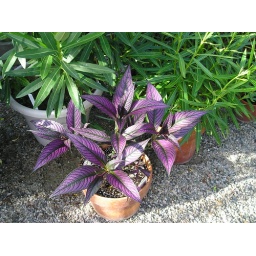
Purple plant in a pot